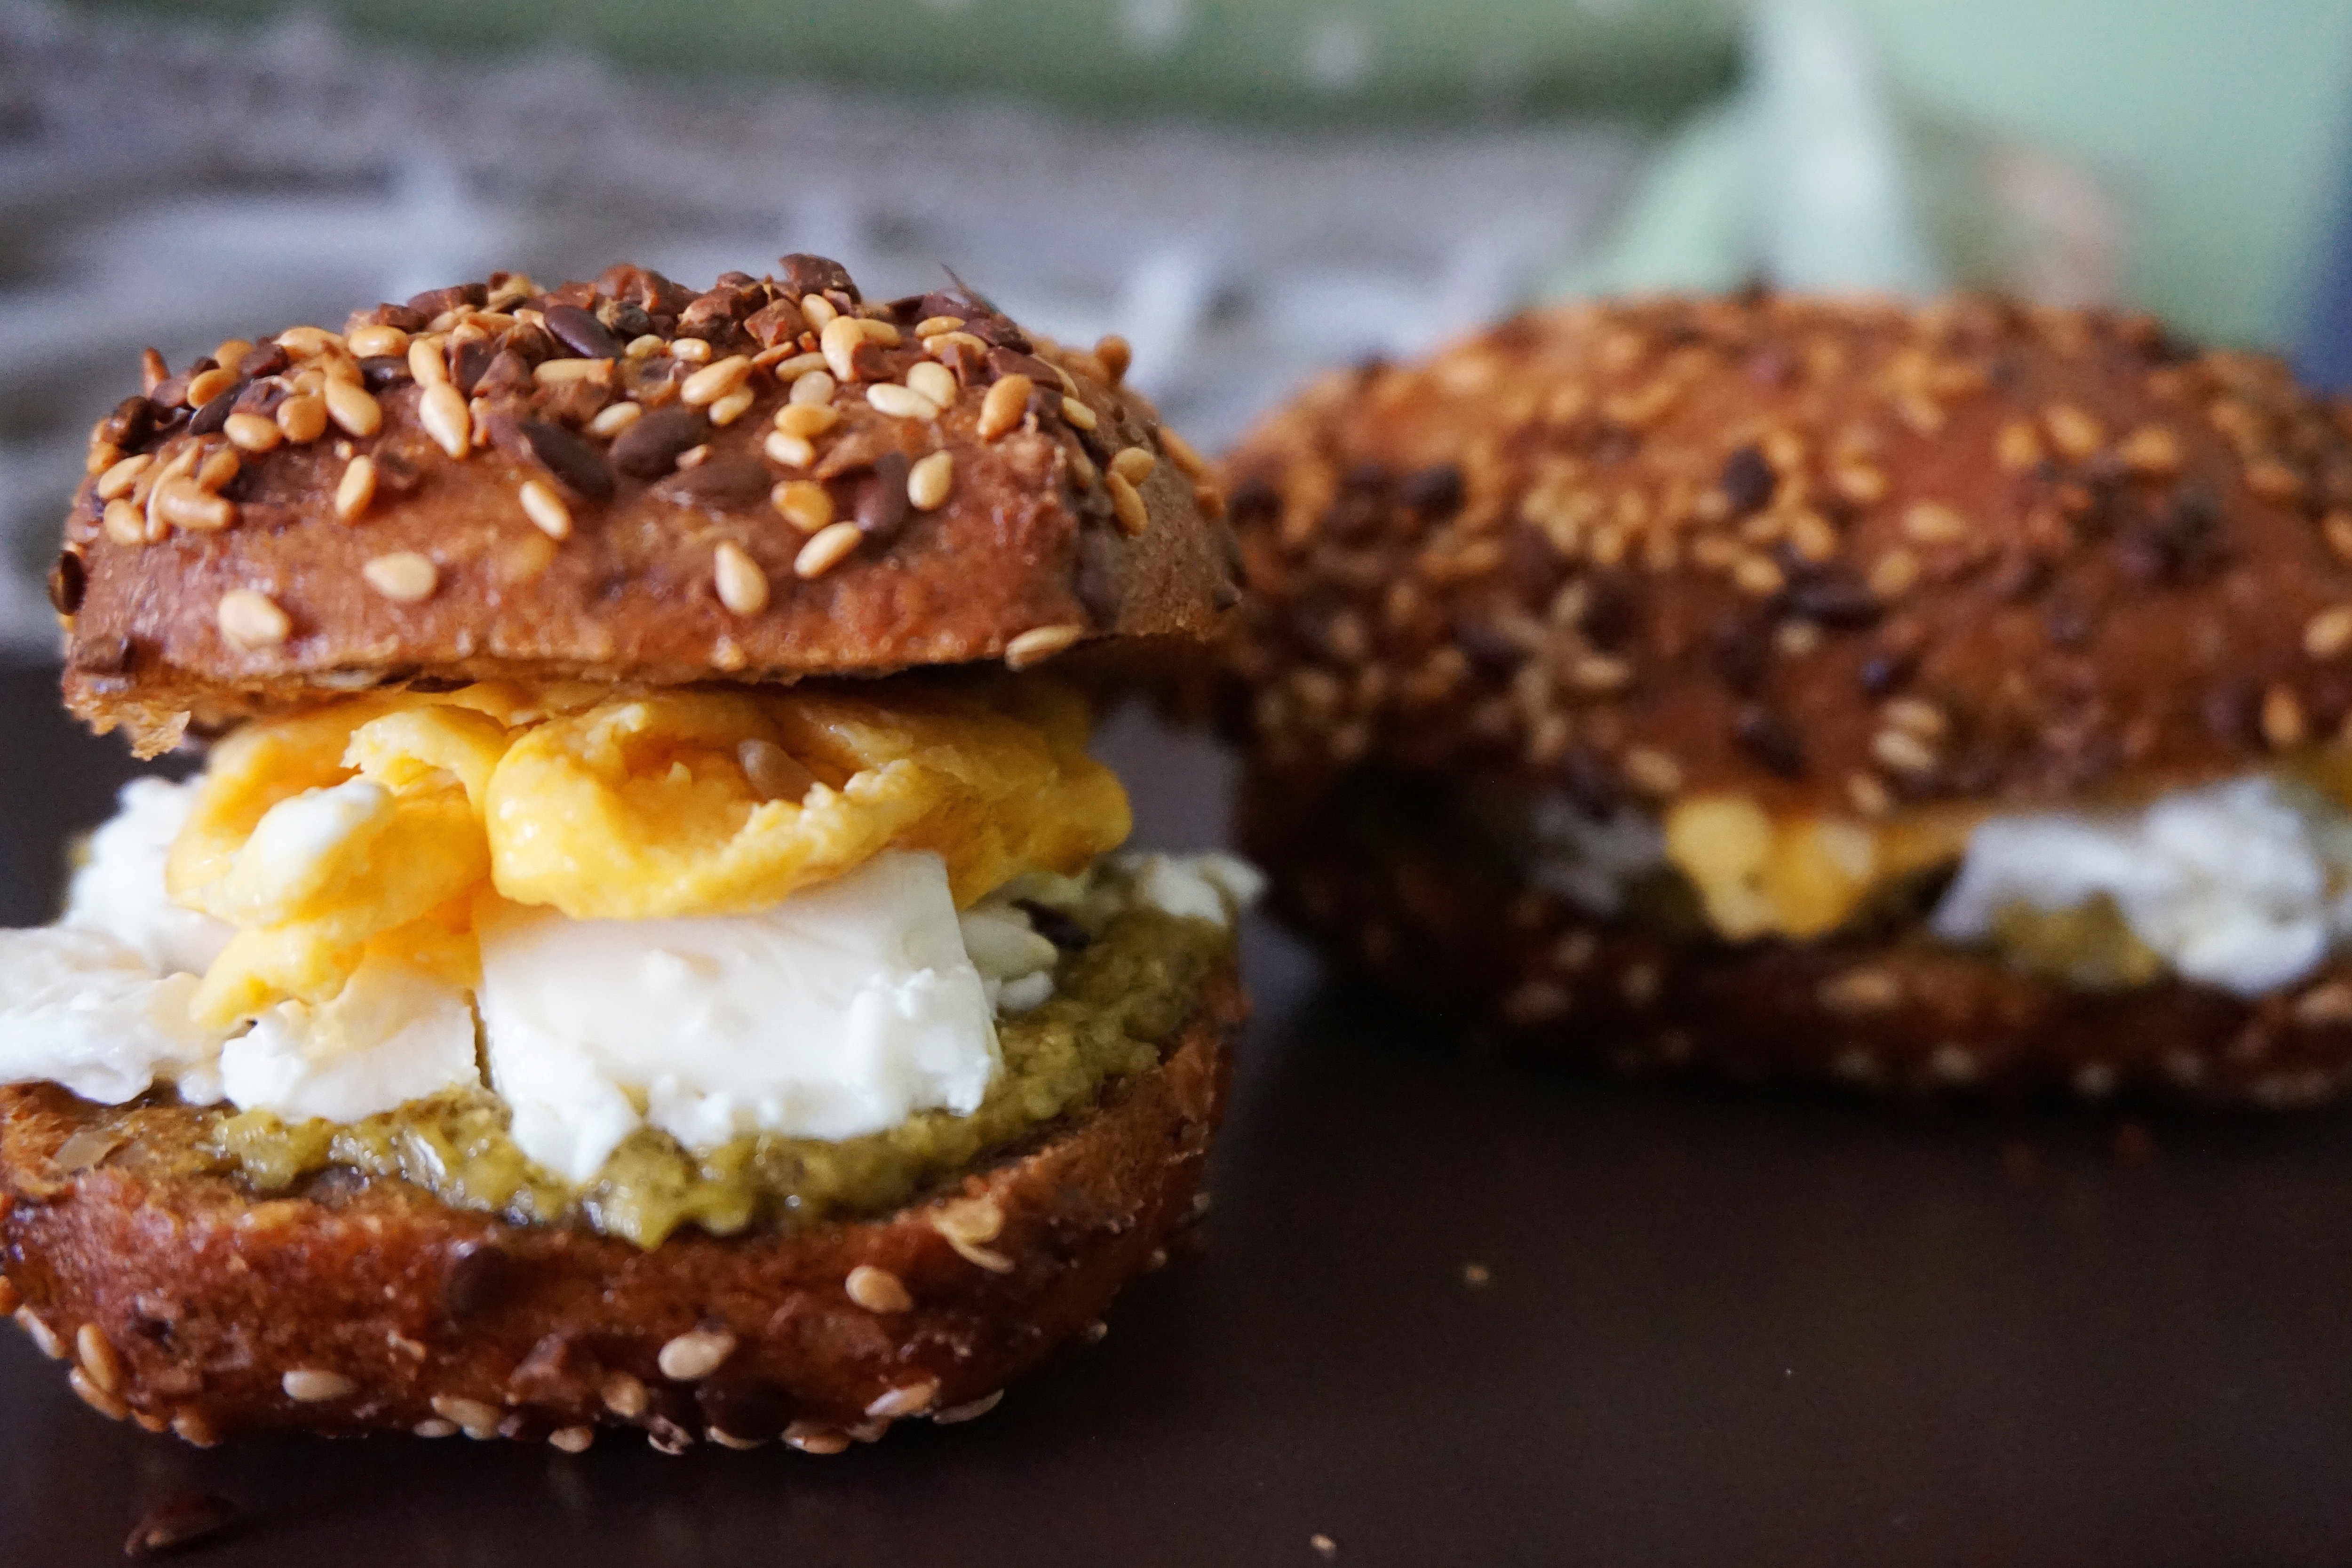
dish, food, cuisine, ingredient, baked goods, produce, staple food, fried food, finger food, vegetarian food, recipe, dessert, appetizer, breakfast sandwich, american food, pumpernickel